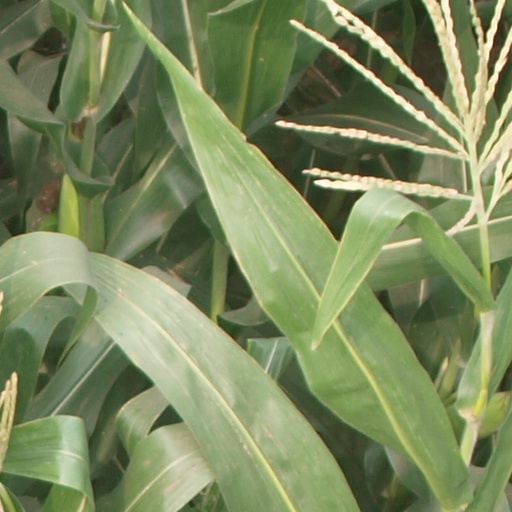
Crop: maize; corn